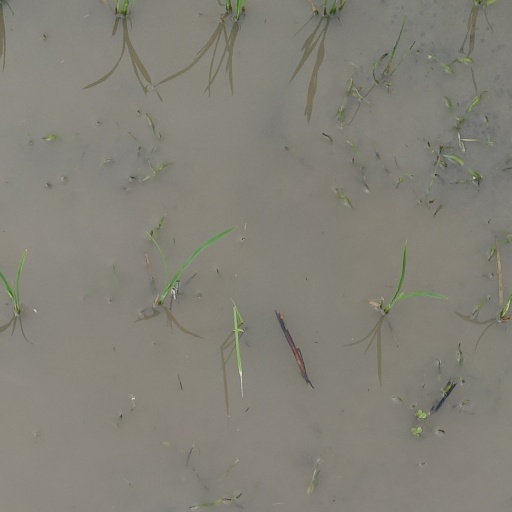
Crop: rice